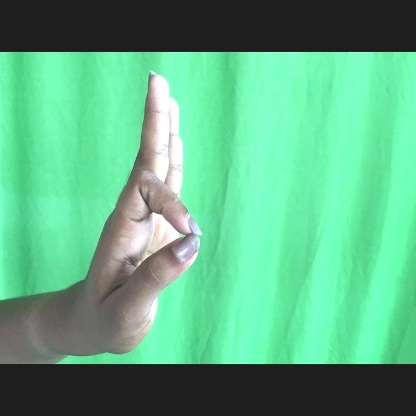
Mudra: Aralam